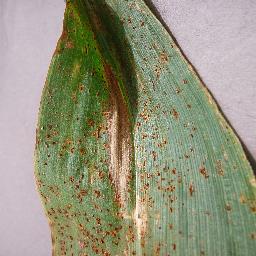
Label: Corn_(Maize)___Northern_Leaf_Blight